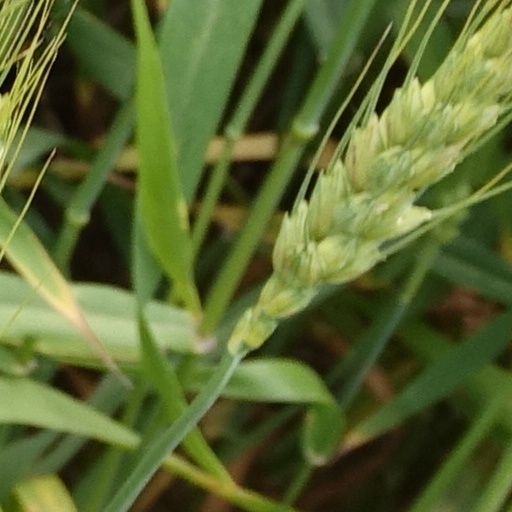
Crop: wheat